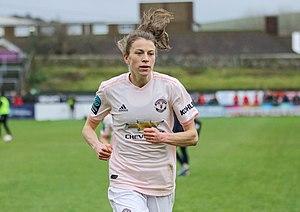
Lizzie Arnot est une footballeuse internationale écossaise, née le 1ᵉʳ mars 1996. Elle évolue au poste de Milieu de terrain. En 2019, elle joue à Manchester United en FA Women's Championship, qui est la deuxième division anglaise.